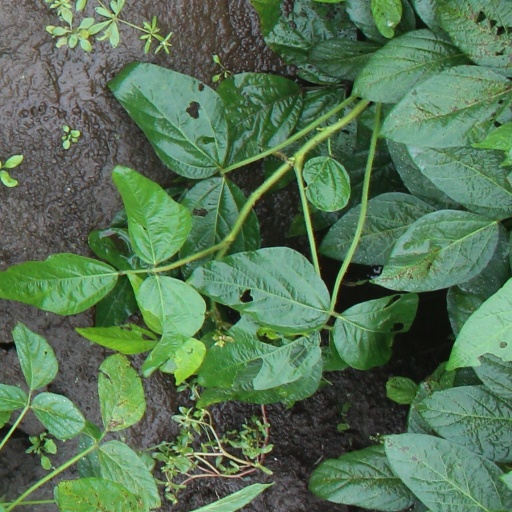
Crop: soybean